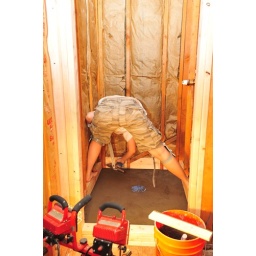
Finishing the sand mix layer in master bathroom shower